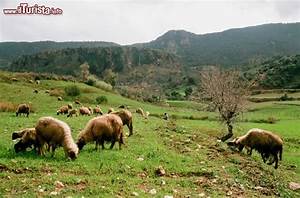
Label: sheep